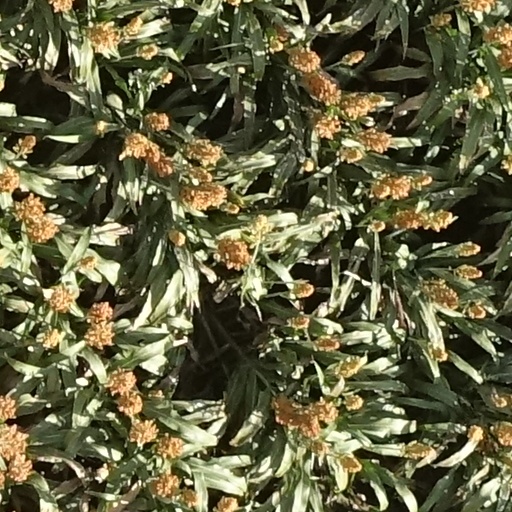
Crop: sorghum